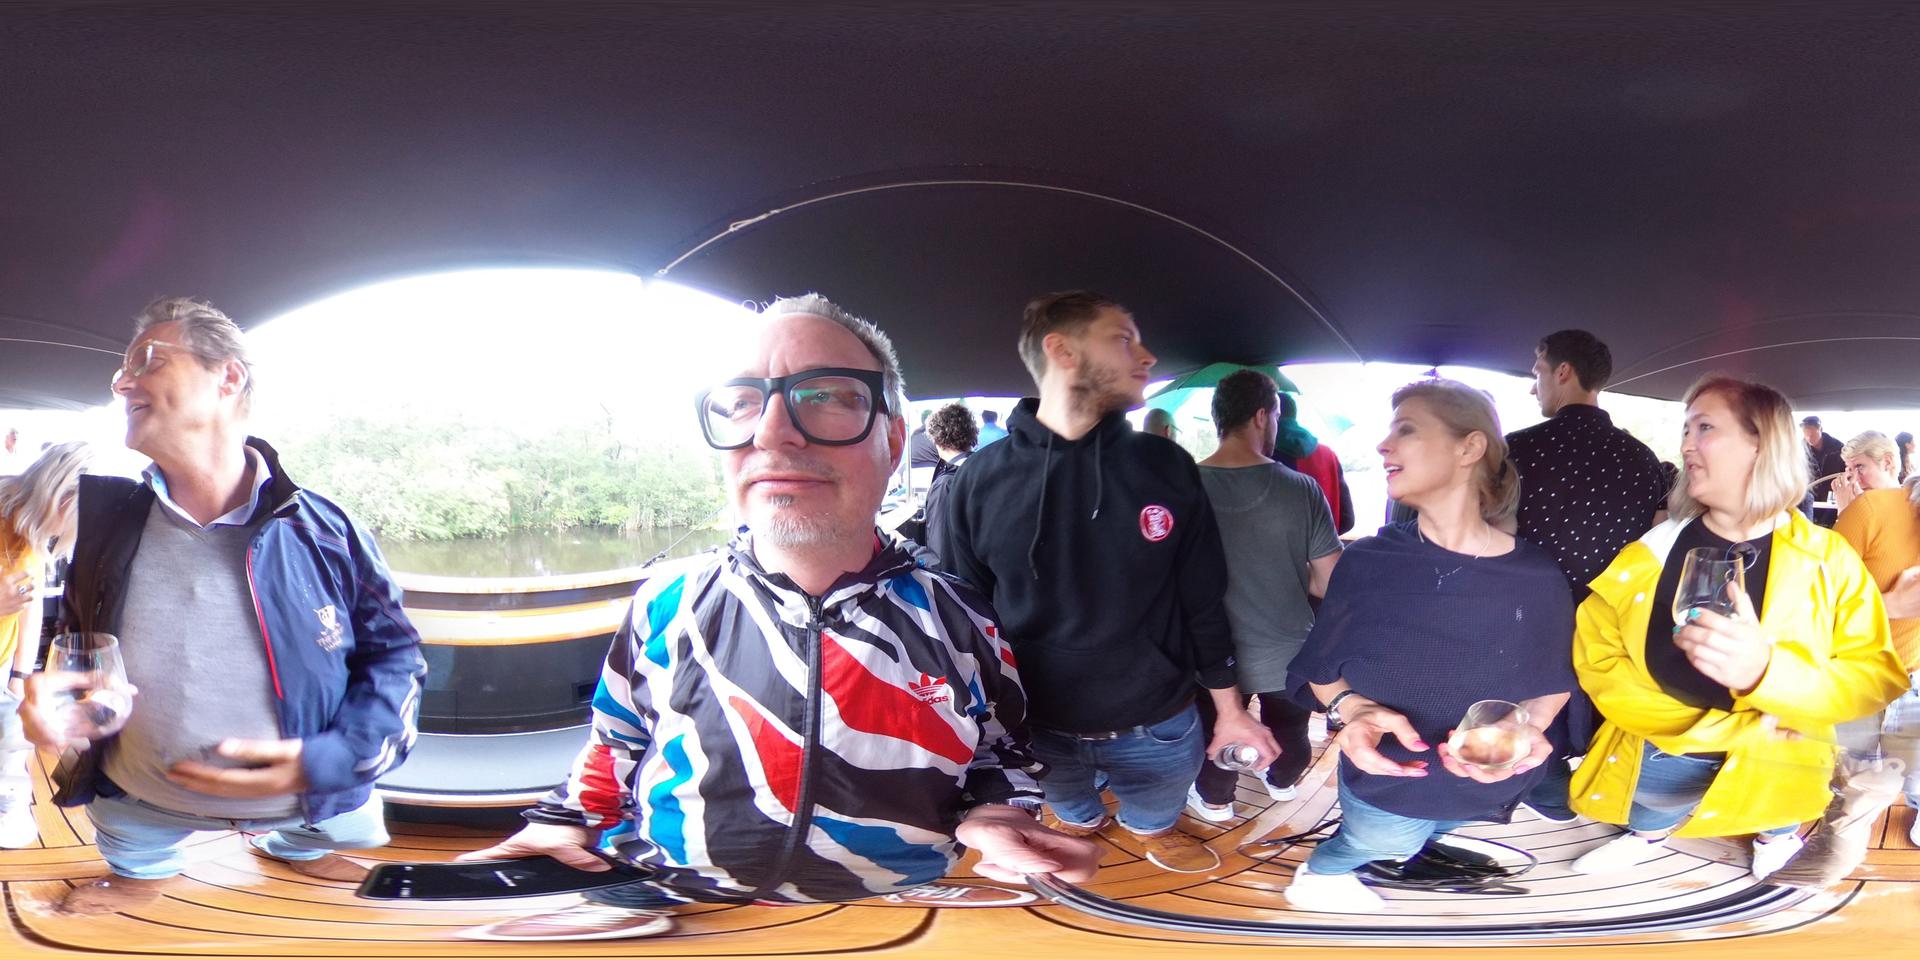
Referred object: the woman in the yellow jacket holding a wine glass

Referred object: the bright yellow raincoat